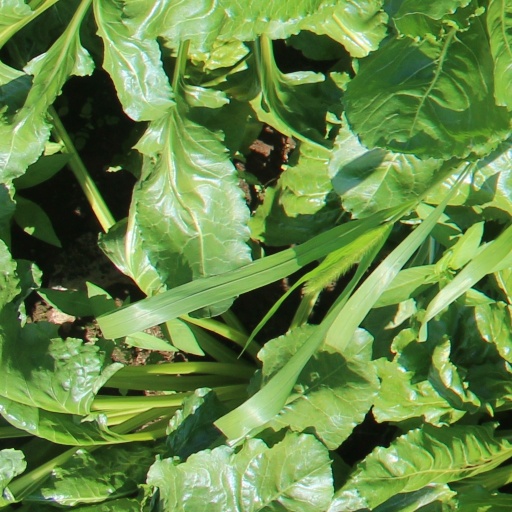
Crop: sugar beet